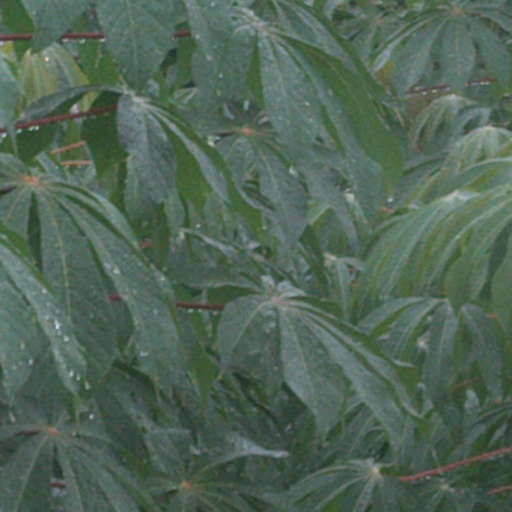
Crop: cassava